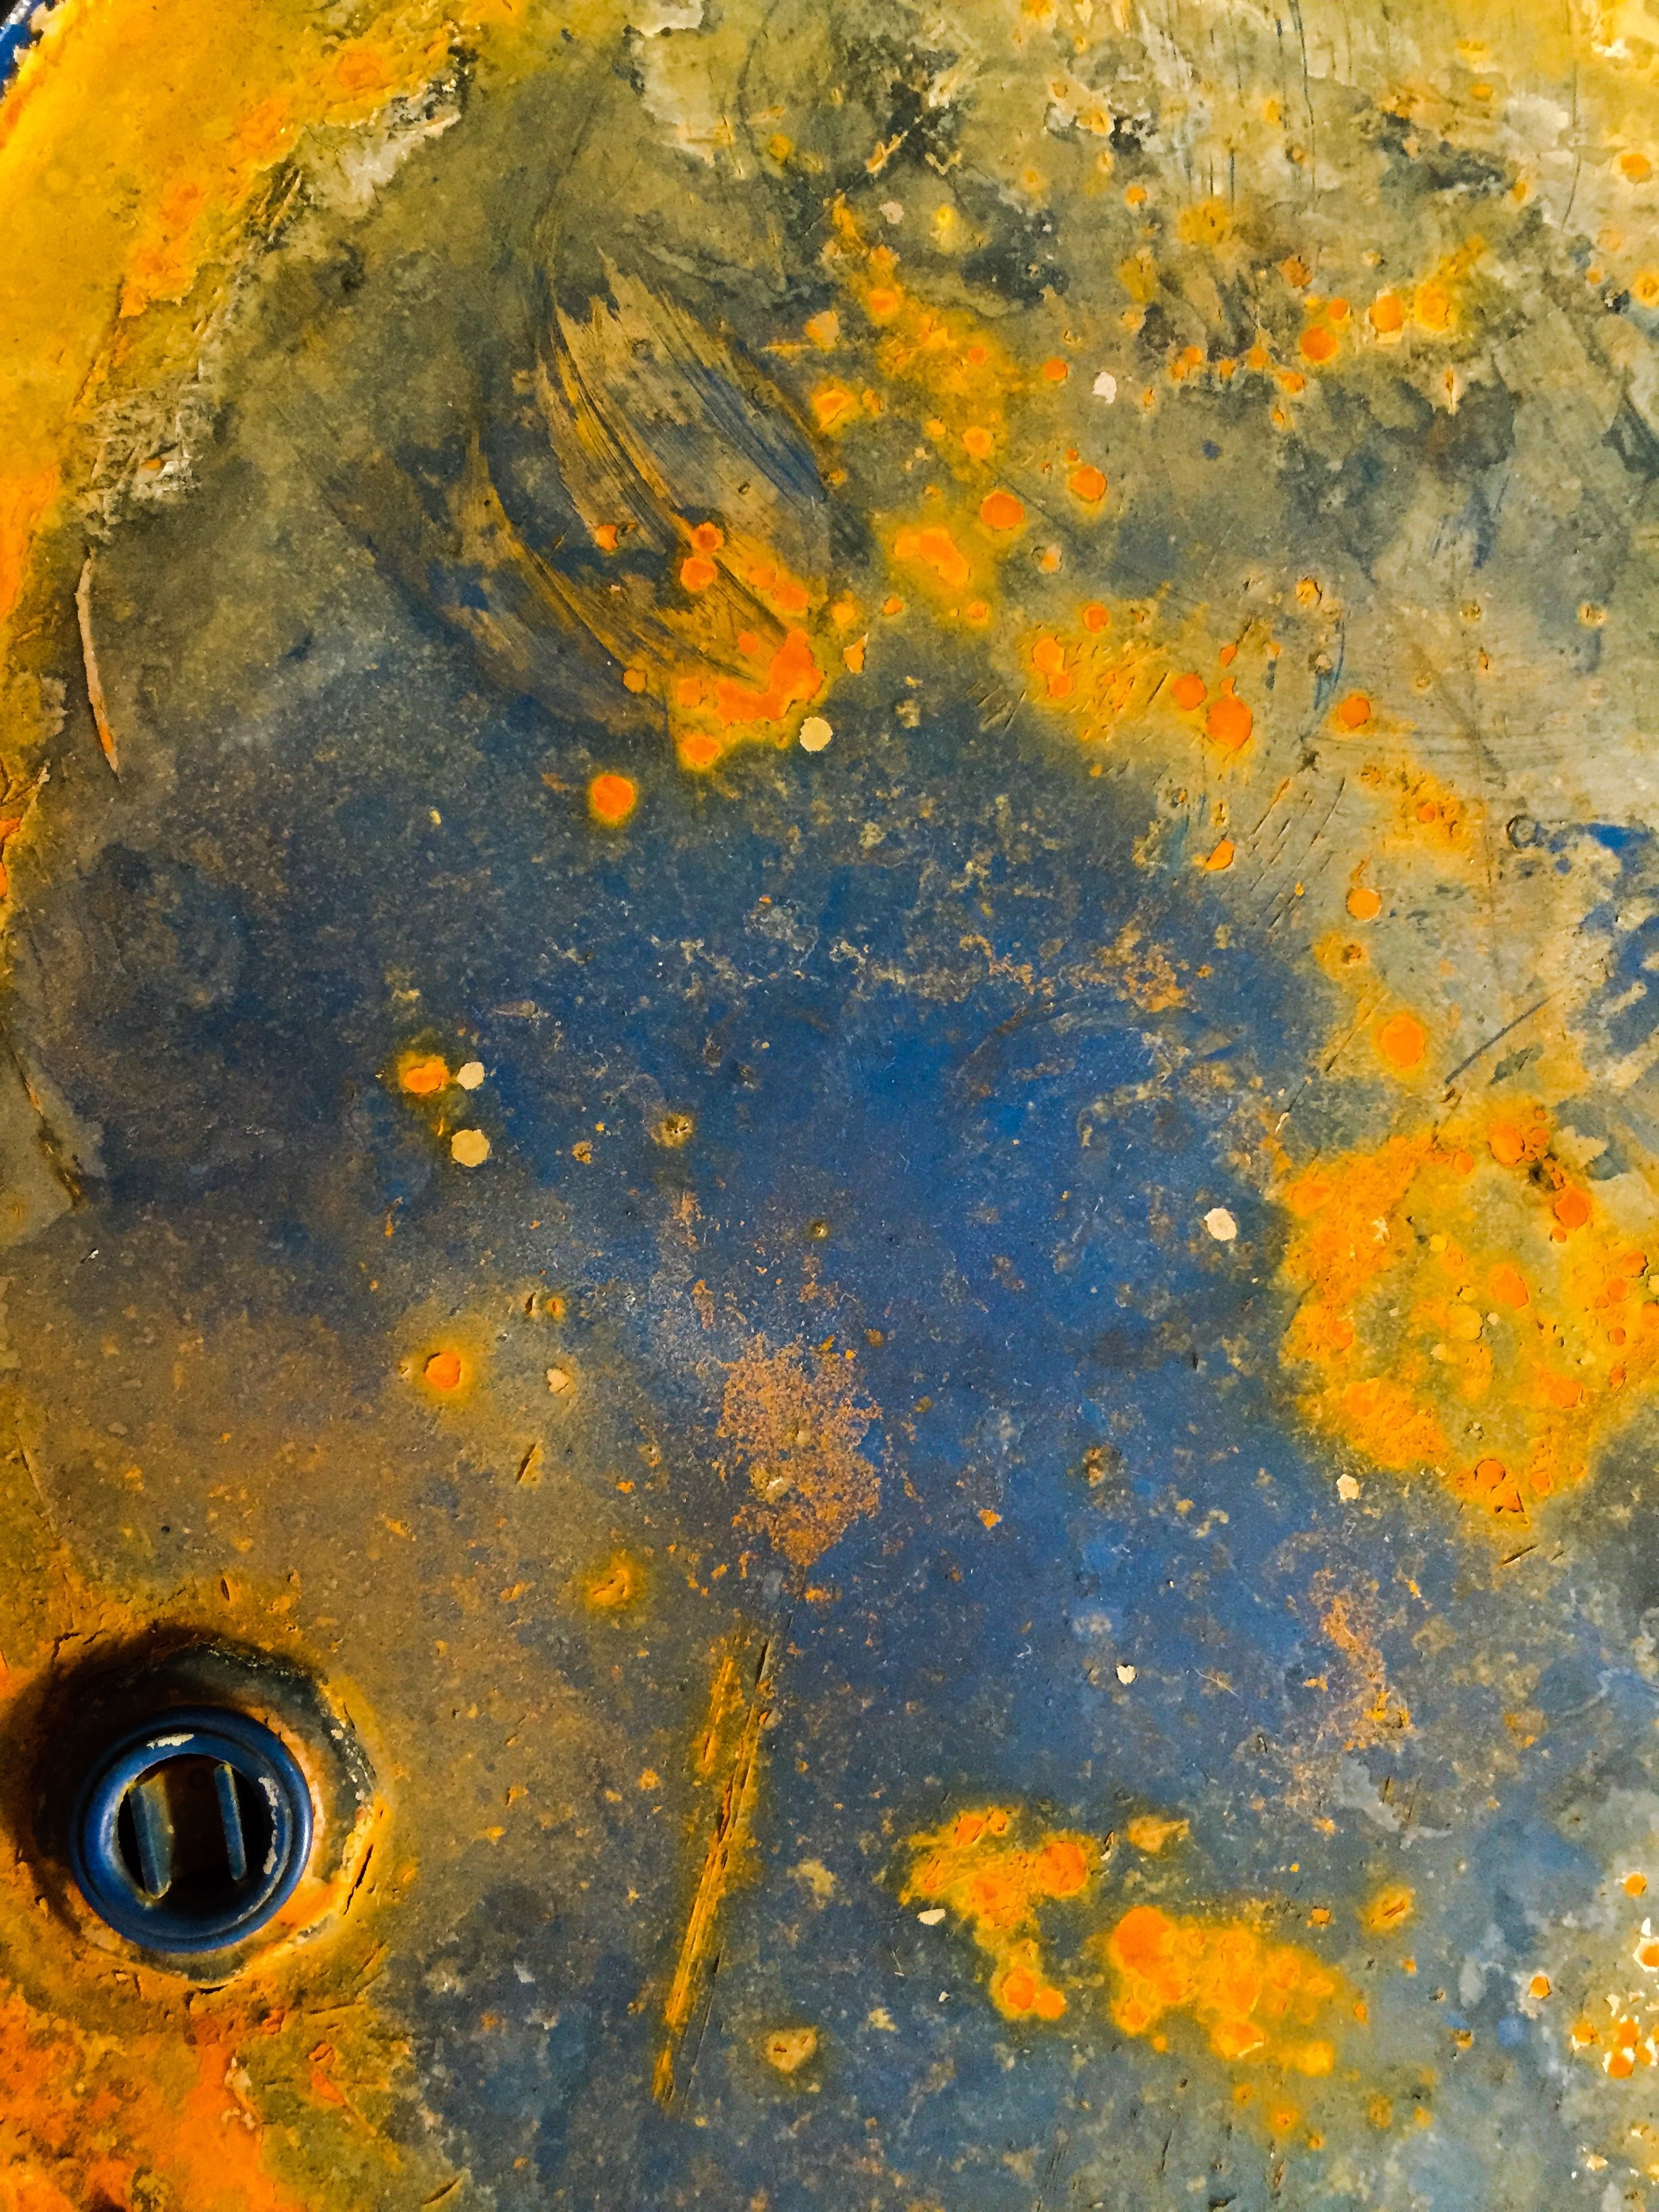
abstract, texture, leaf, flower, rust, autumn, metal, yellow, barrel, circle, painting, art, tank, modern art, impressionist, acrylic paint